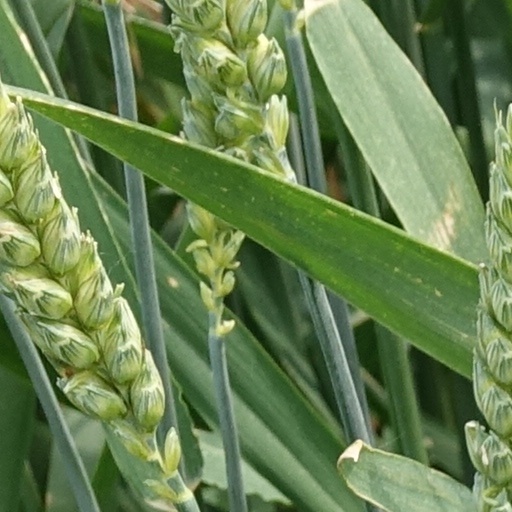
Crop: wheat